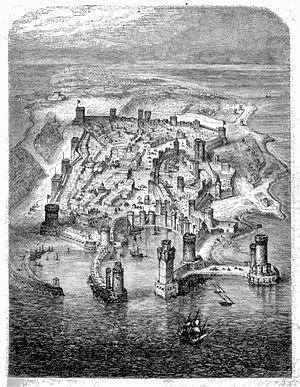
Siege_de_Rhodes_d'aprés_guillaume_caoursin_1480
Guillaume Caoursin, né à Douai en 1430. Il meurt à Rhodes, en 1501, toujours pourvu de sa charge de vice-chancelier de l’ordre de Saint-Jean de Jérusalem.